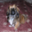
Label: dog